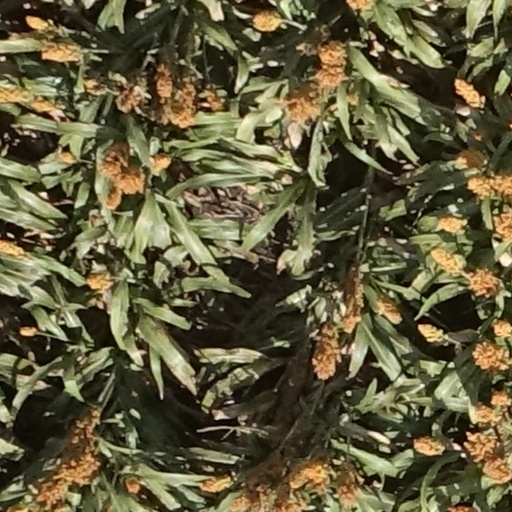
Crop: sorghum